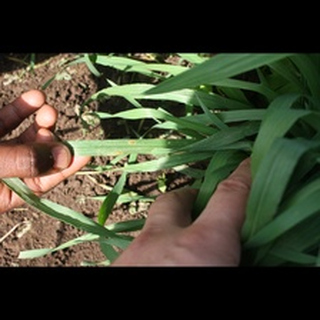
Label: wheat_black_rust